History of Tennessee Volunteers football

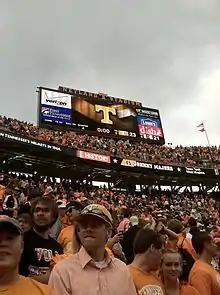
Tennessee defeats #11 South Carolina 23–21 in October 2013, making it the first time that the Vols won over a ranked team since 2009 and a team ranked in the top 15 since 2007.

In 2014, UT began the season with wins over Utah State (38–7) and Arkansas State (34–19). The next 6 games saw the Vols losing to four top-12 opponents, and to unranked Florida, when Vol fans "Checkered Neyland" Orange and White for the first time. The Vols then finished the regular season strong, starting when Joshua Dobbs replaced the injured Justin Worley as QB and led the team back from a 14-point deficit at South Carolina with roughly 5 minutes left in regulation. The Vols went on to win 45–42 in overtime. Dobbs was then named the starting quarterback, and led the Vols on to two more wins, and a close loss to Missouri. The Vols earned their first bowl game appearance since 2010, finishing the season 6–6. UT announced they would play in the TaxSlayer Bowl, formerly known as the Gator Bowl, in Jacksonville, Florida against Iowa. The game was played on January 2, and was UT's first January bowl game since 2007. In Jacksonville, the Vols struck quickly and never looked back, beating the Hawkeyes 45–28, and marking the Vols' first winning season since 2009. With the win, UT also secured its first bowl win since 2007. In February, the Vols secured a top-5 recruiting class, and their second consecutive top-10.